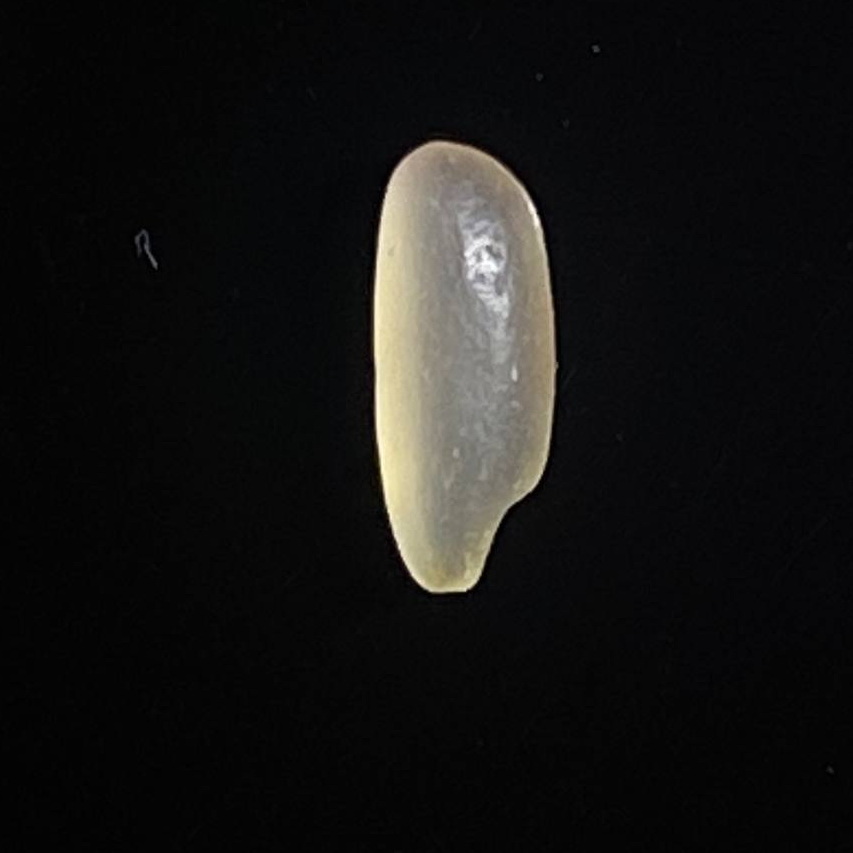
Rice variety: Shorna5